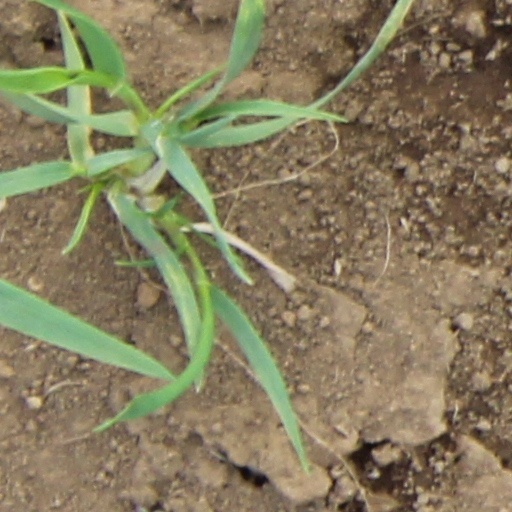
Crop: wheat